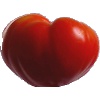
Label: Tomato 3